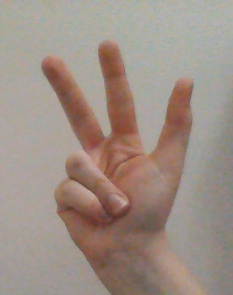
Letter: al